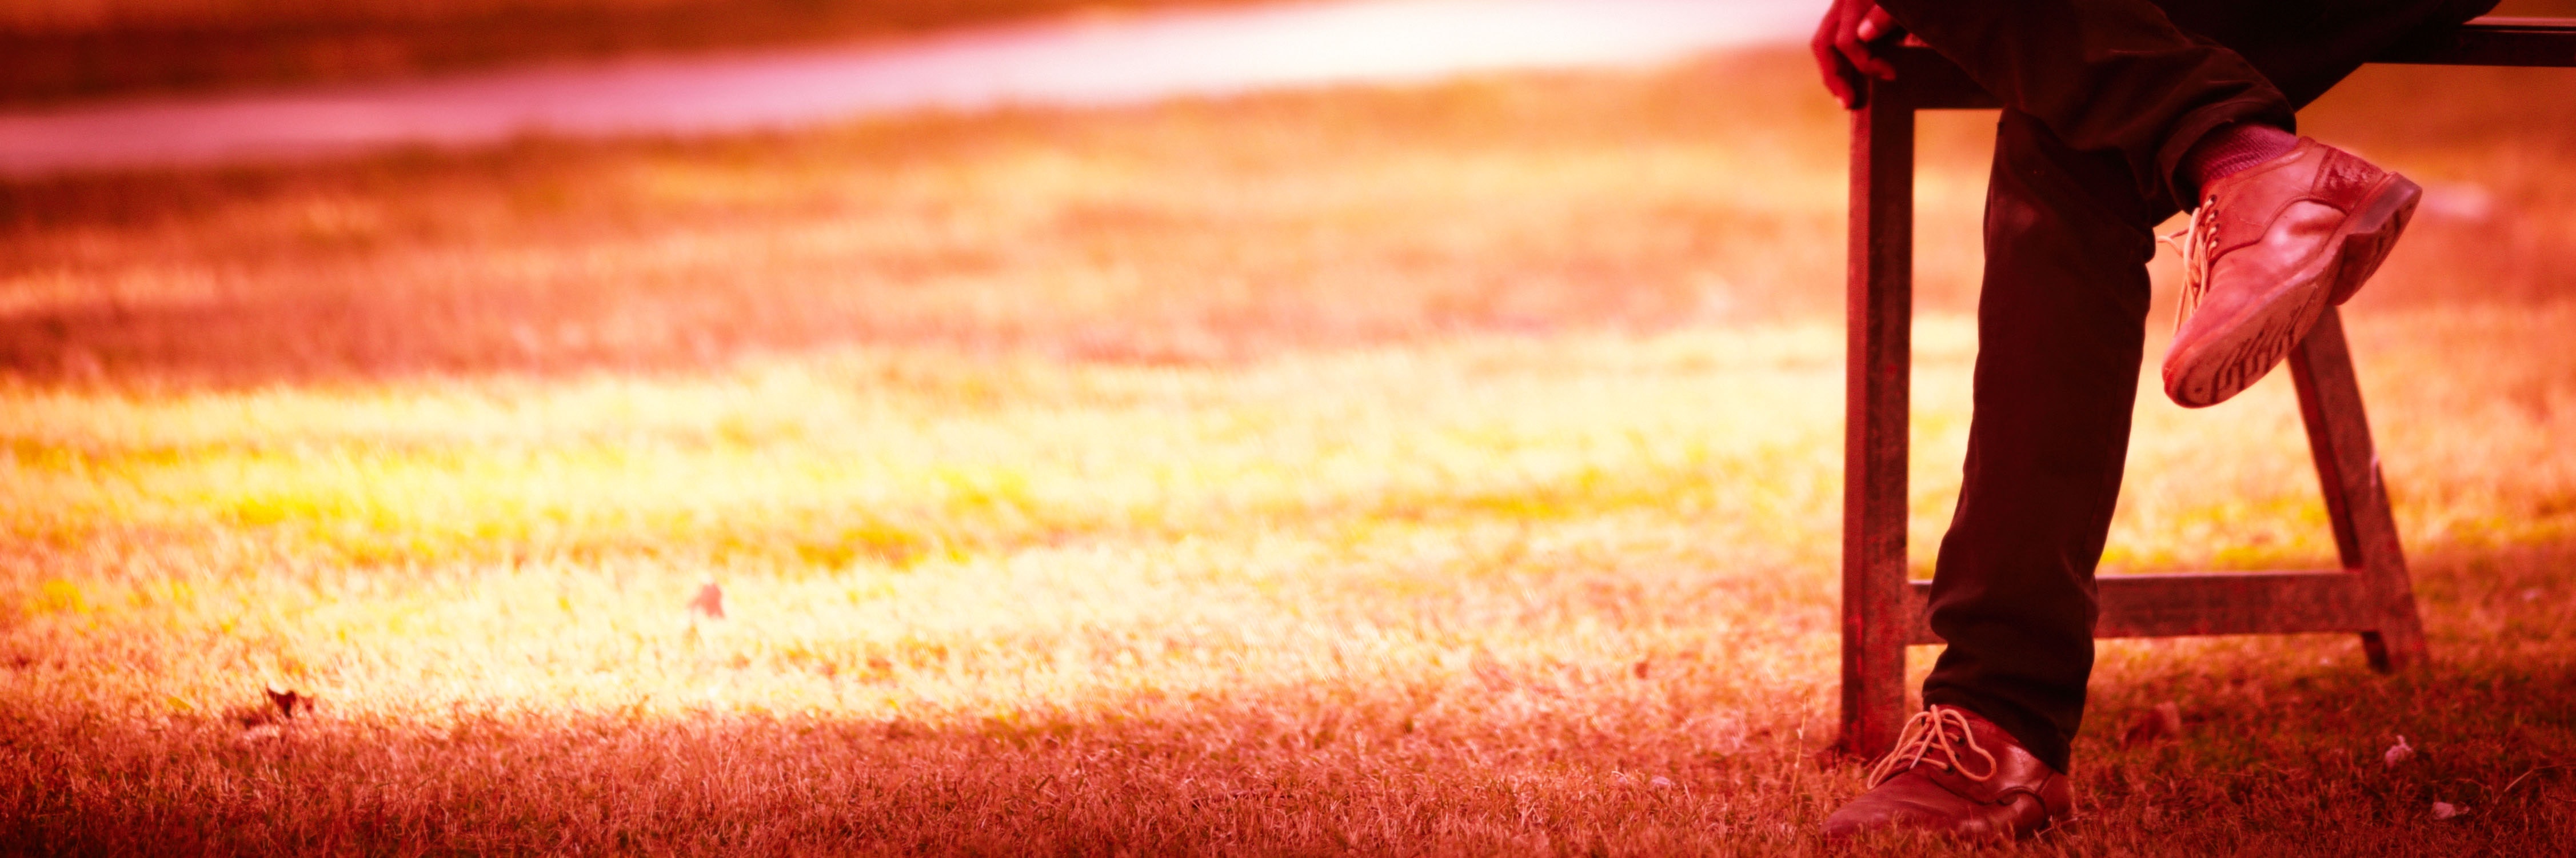
red, sky, grass, sunlight, photography, Tints and shades, Colorfulness